Ever-class gunboat

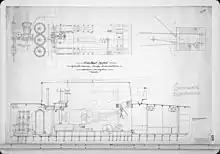
Design drawing of the disappearing gun on "Hydra"

The ships were armed with the RML 9-inch Armstrong Gun. This rifled muzzle loading gun of 23 cm caliber was "produced" by Armstrong. Tideman gives the weight of this gun as 13,000 kg, adding that the carriage and sled weighed 4,490 kg, and the metal parts of the circle 557 kg. Tideman also gives 12,700 kg as weight. The 9 inch Armstrong gun had been chosen as the standard armor piercing gun for the Dutch navy in the 1860s (cf Heiligerlee-class monitor). The 9-inch Armstrong Gun is not to be confused with the Royal Navy RML 9-inch 12-ton gun. This was a Woolwich gun which had initially been made according to the Armstrong "system". It is partly named for weighing 12 English tons, i.e. 12,192 kg.